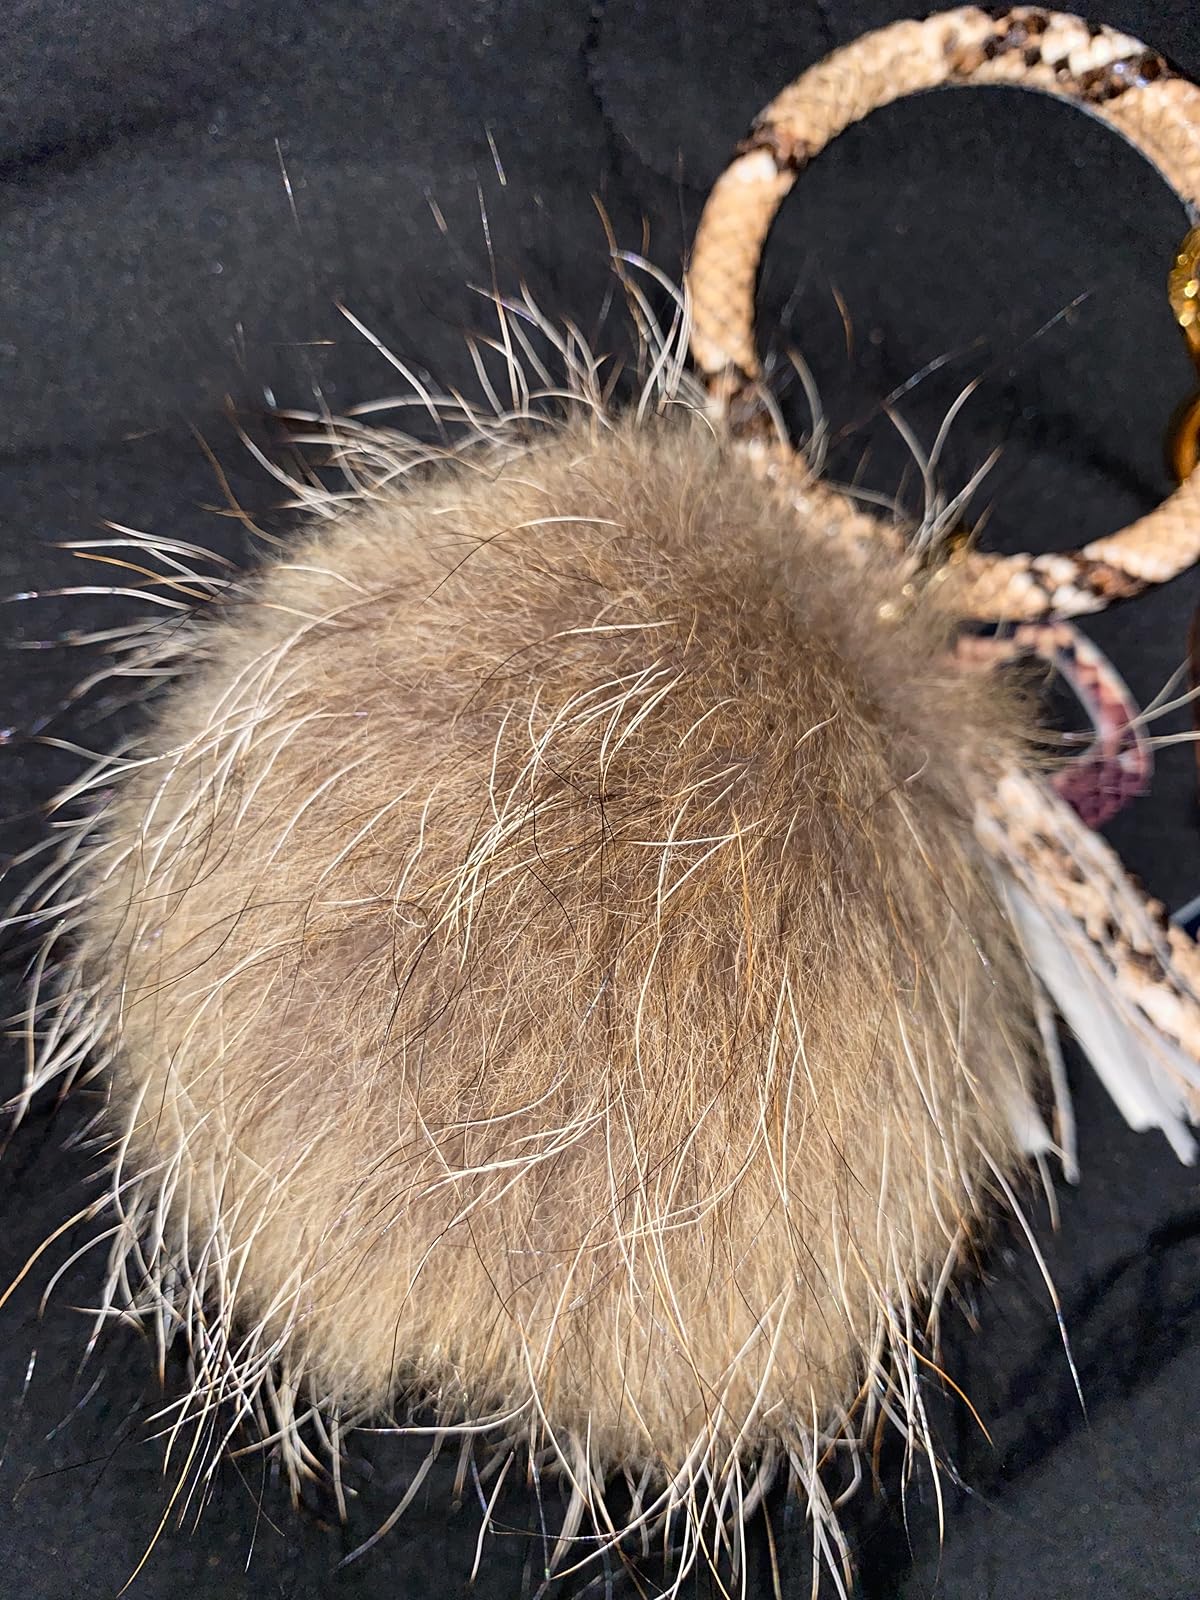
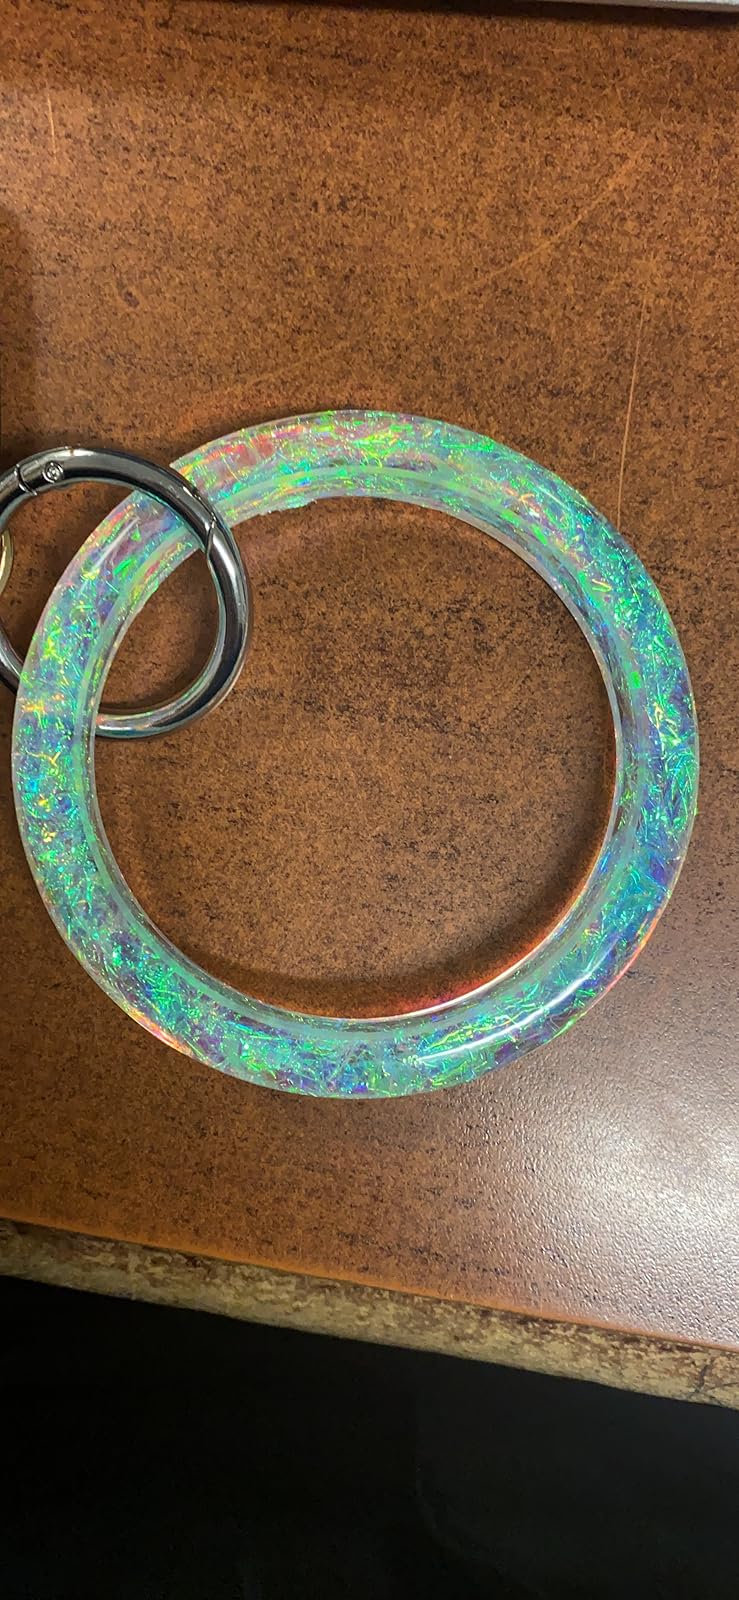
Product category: accessories_keychain
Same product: no